J. Russel Robinson

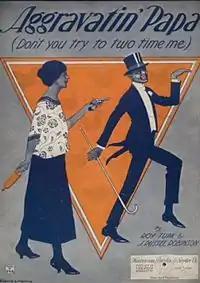
J. Russel Robinson/Roy Turk "Aggravatin' Papa (Don't you try to two-time me)", sheet music cover, 1922

"Singin' the Blues" was inducted into the Grammy Hall of Fame in a 1927 recording by Frankie Trumbauer and His Orchestra featuring Bix Beiderbecke on cornet.